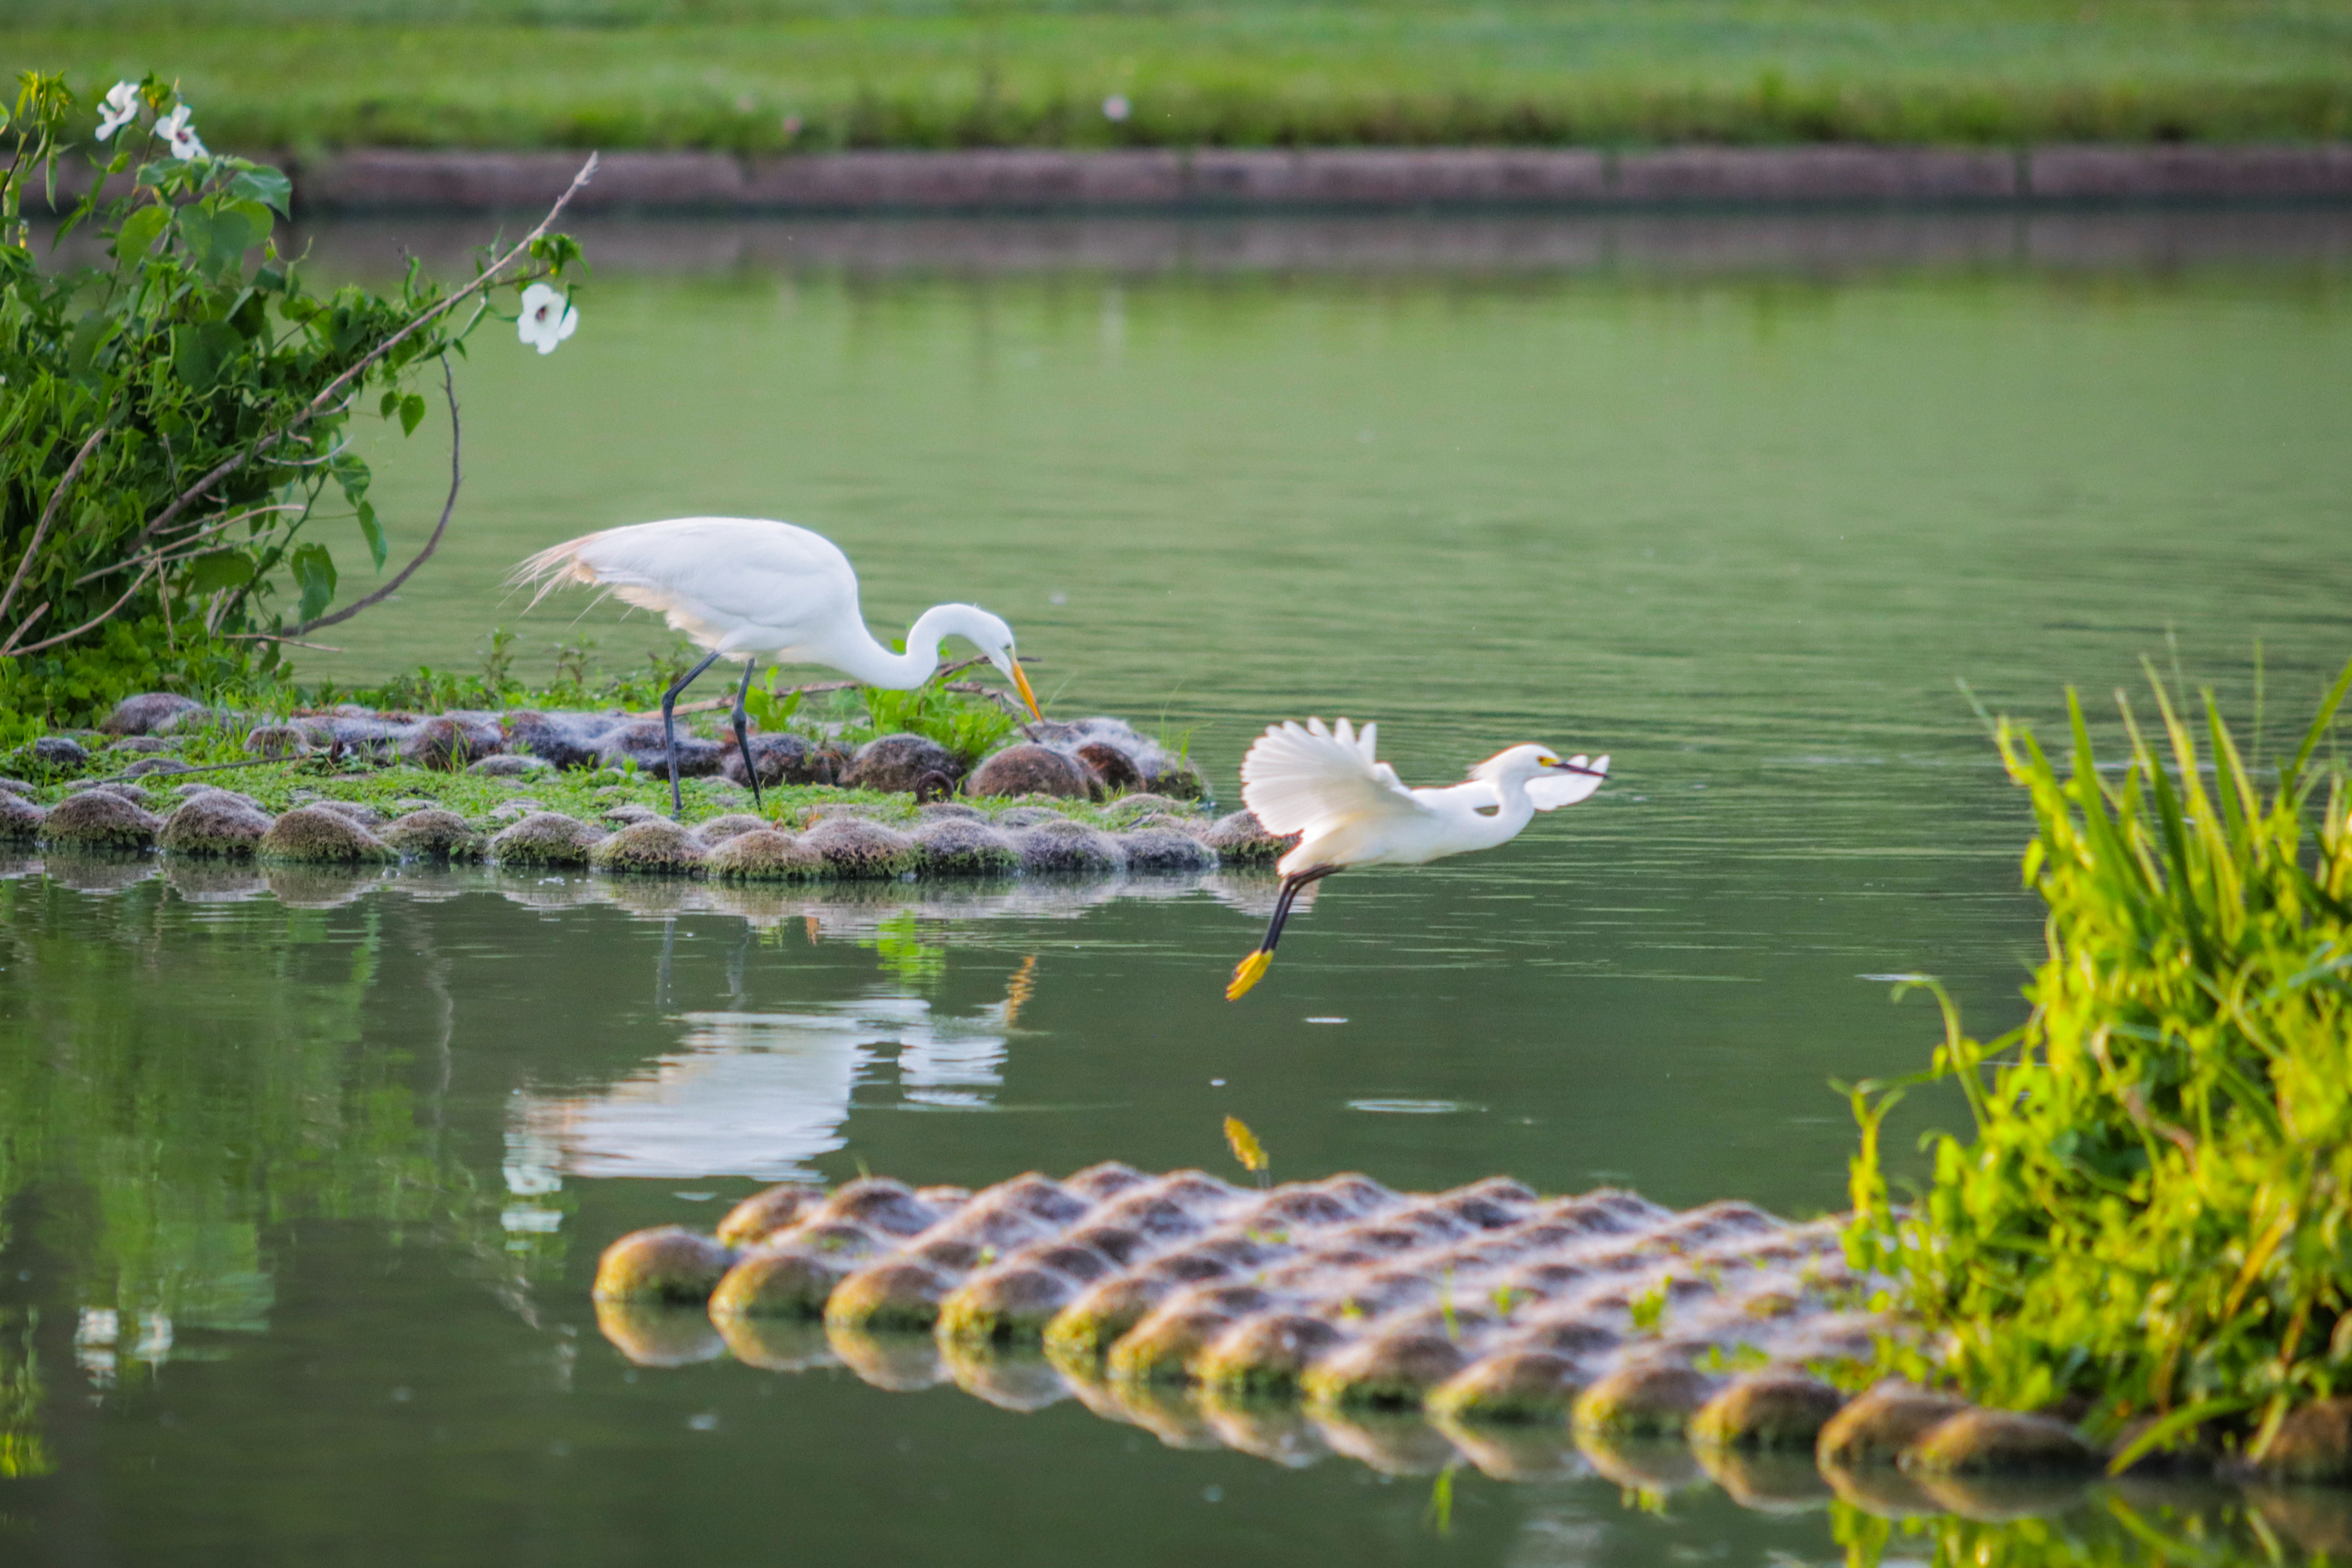
nature, water, birds, grass, outdoors, bird, plant, water resources, botany, lake, beak, vegetation, watercourse, biome, natural landscape, bank, lacustrine plain, tree, landscape, leisure, Freshwater marsh, waterway, ducks, geese and swans, waterfowl, wetland, aquatic plant, water bird, seabird, wildlife, reflection, reservoir, garden, grassland, shrub, nature reserve, loch, lake district, pond, spring, duck, wing, marsh, water lily, channel, charadriiformes, swan, inlet, river, bayou